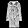
Label: Coat